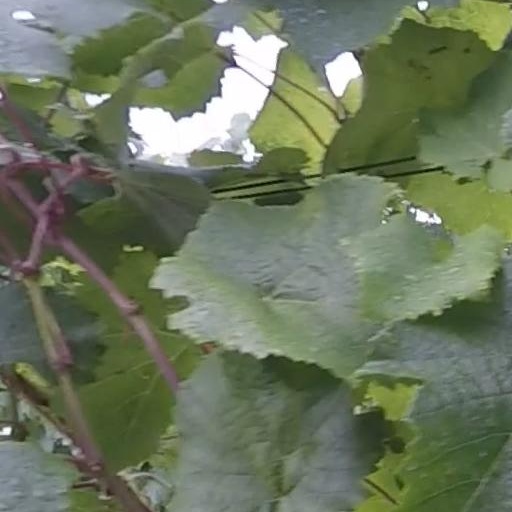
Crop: grape